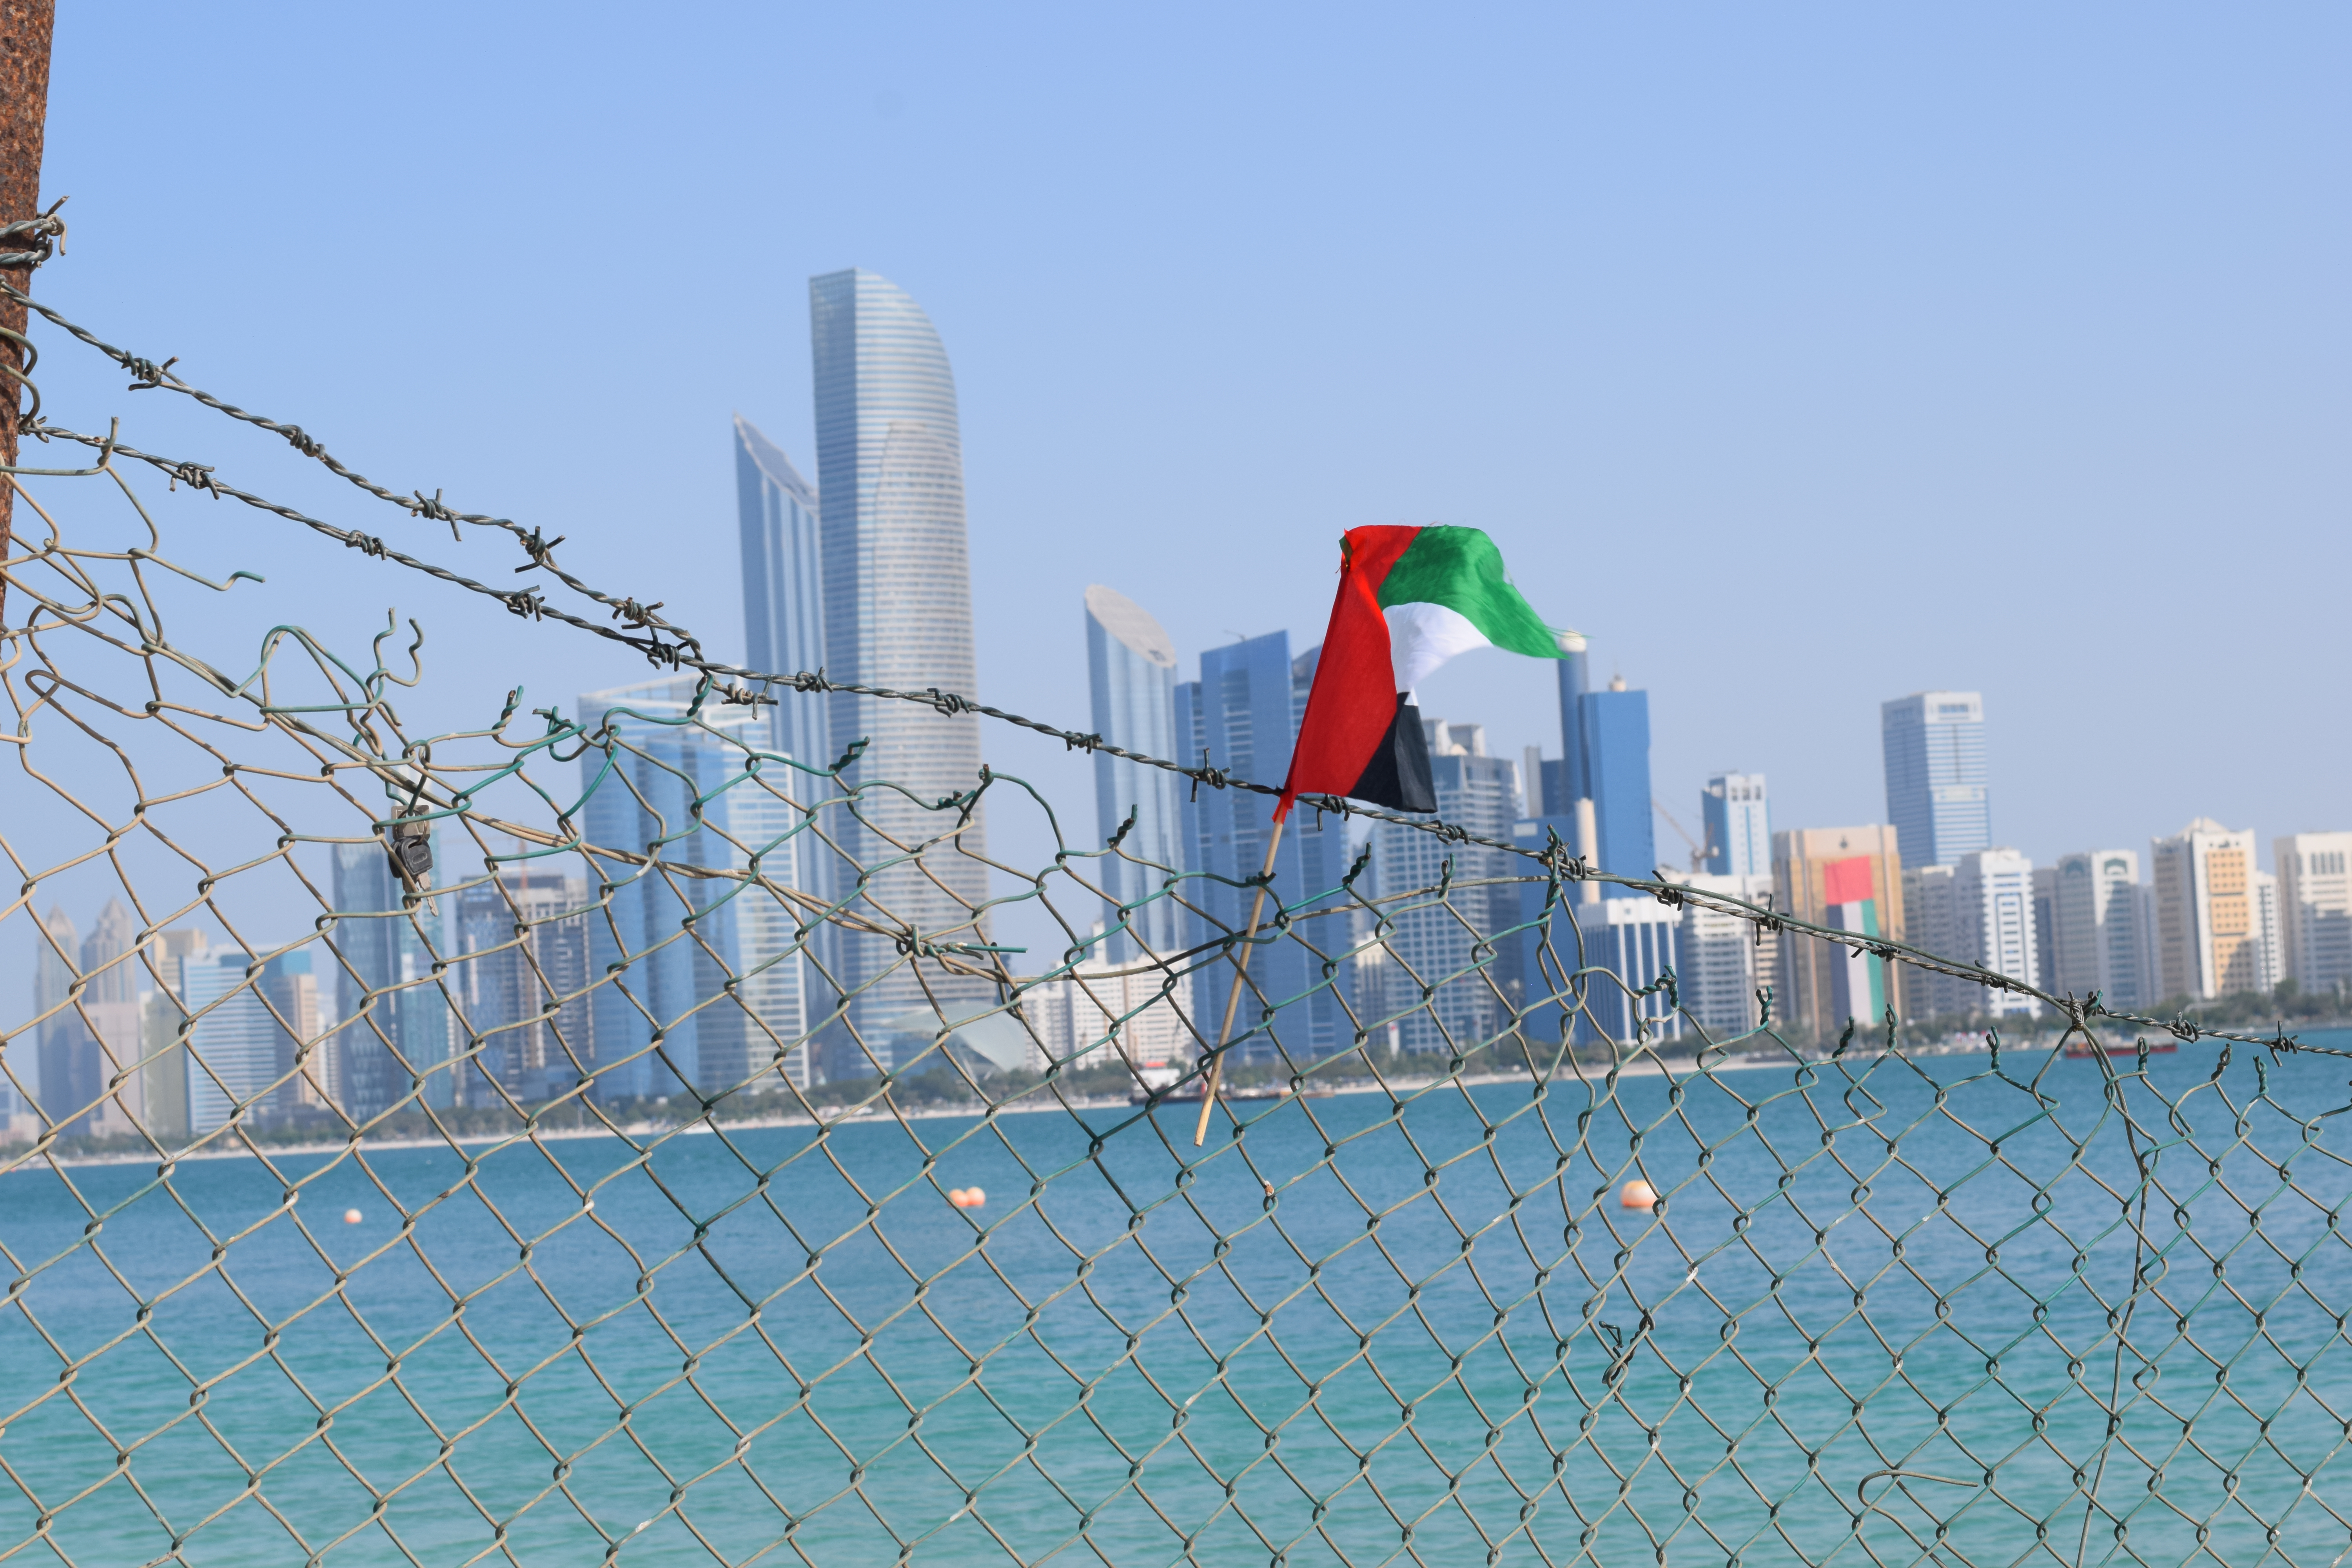
nature, water, urban area, sky, daytime, city, skyline, fence, recreation, outdoor structure, tower block, wire fencing, building, skyscraper